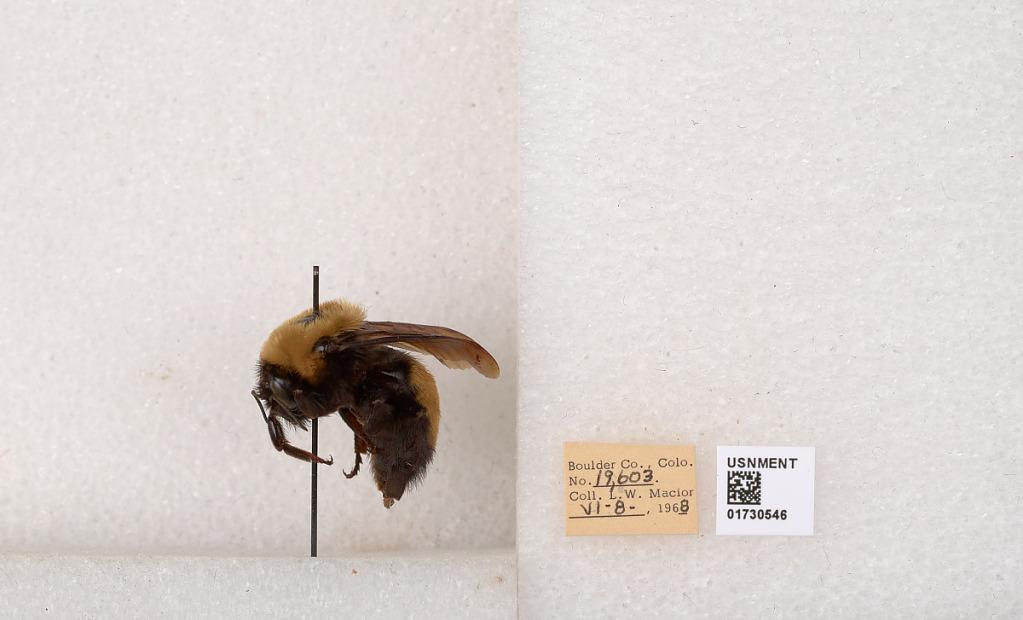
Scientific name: Bombus (Bombus) nevadensis Cresson
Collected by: L. Macior
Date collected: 1968-6-8
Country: United States
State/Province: Colorado
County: Boulder
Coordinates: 40.0925, -105.358